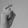
ASL letter: X